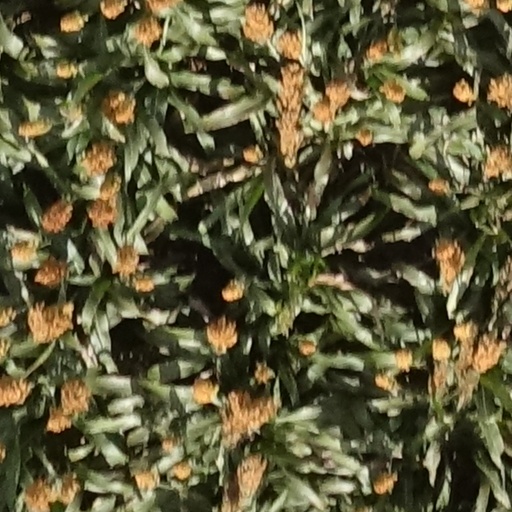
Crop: sorghum